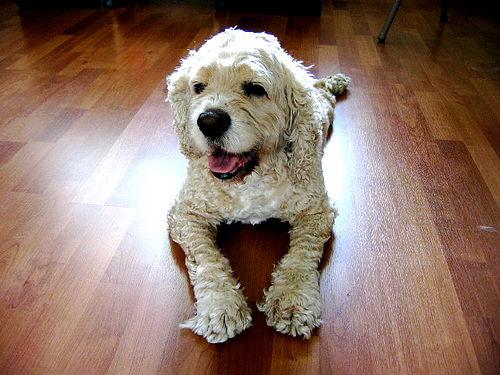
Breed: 286-n000111-cocker_spaniel